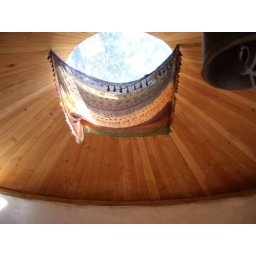
Skylight, and wooden roof in strawbale yurt, Whidbey Island